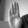
ASL letter: B